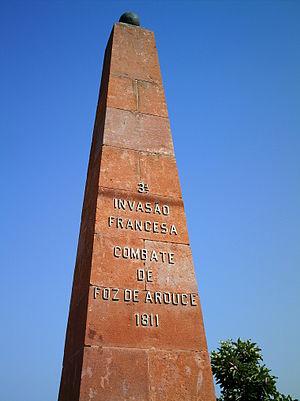
Le combat de Foz de Arouce se déroula le 15 mars 1811 à Foz de Arouce, près de Lousã, dans le cadre de la troisième invasion française du Portugal. Il fait partie d'une série de petits combats retardateurs livrés par l'arrière-garde de l'armée française sous les ordres du maréchal Michel Ney à l'armée anglo-portugaise commandée par Arthur Wellesley de Wellington. L'affrontement se solda par la retraite des forces françaises.